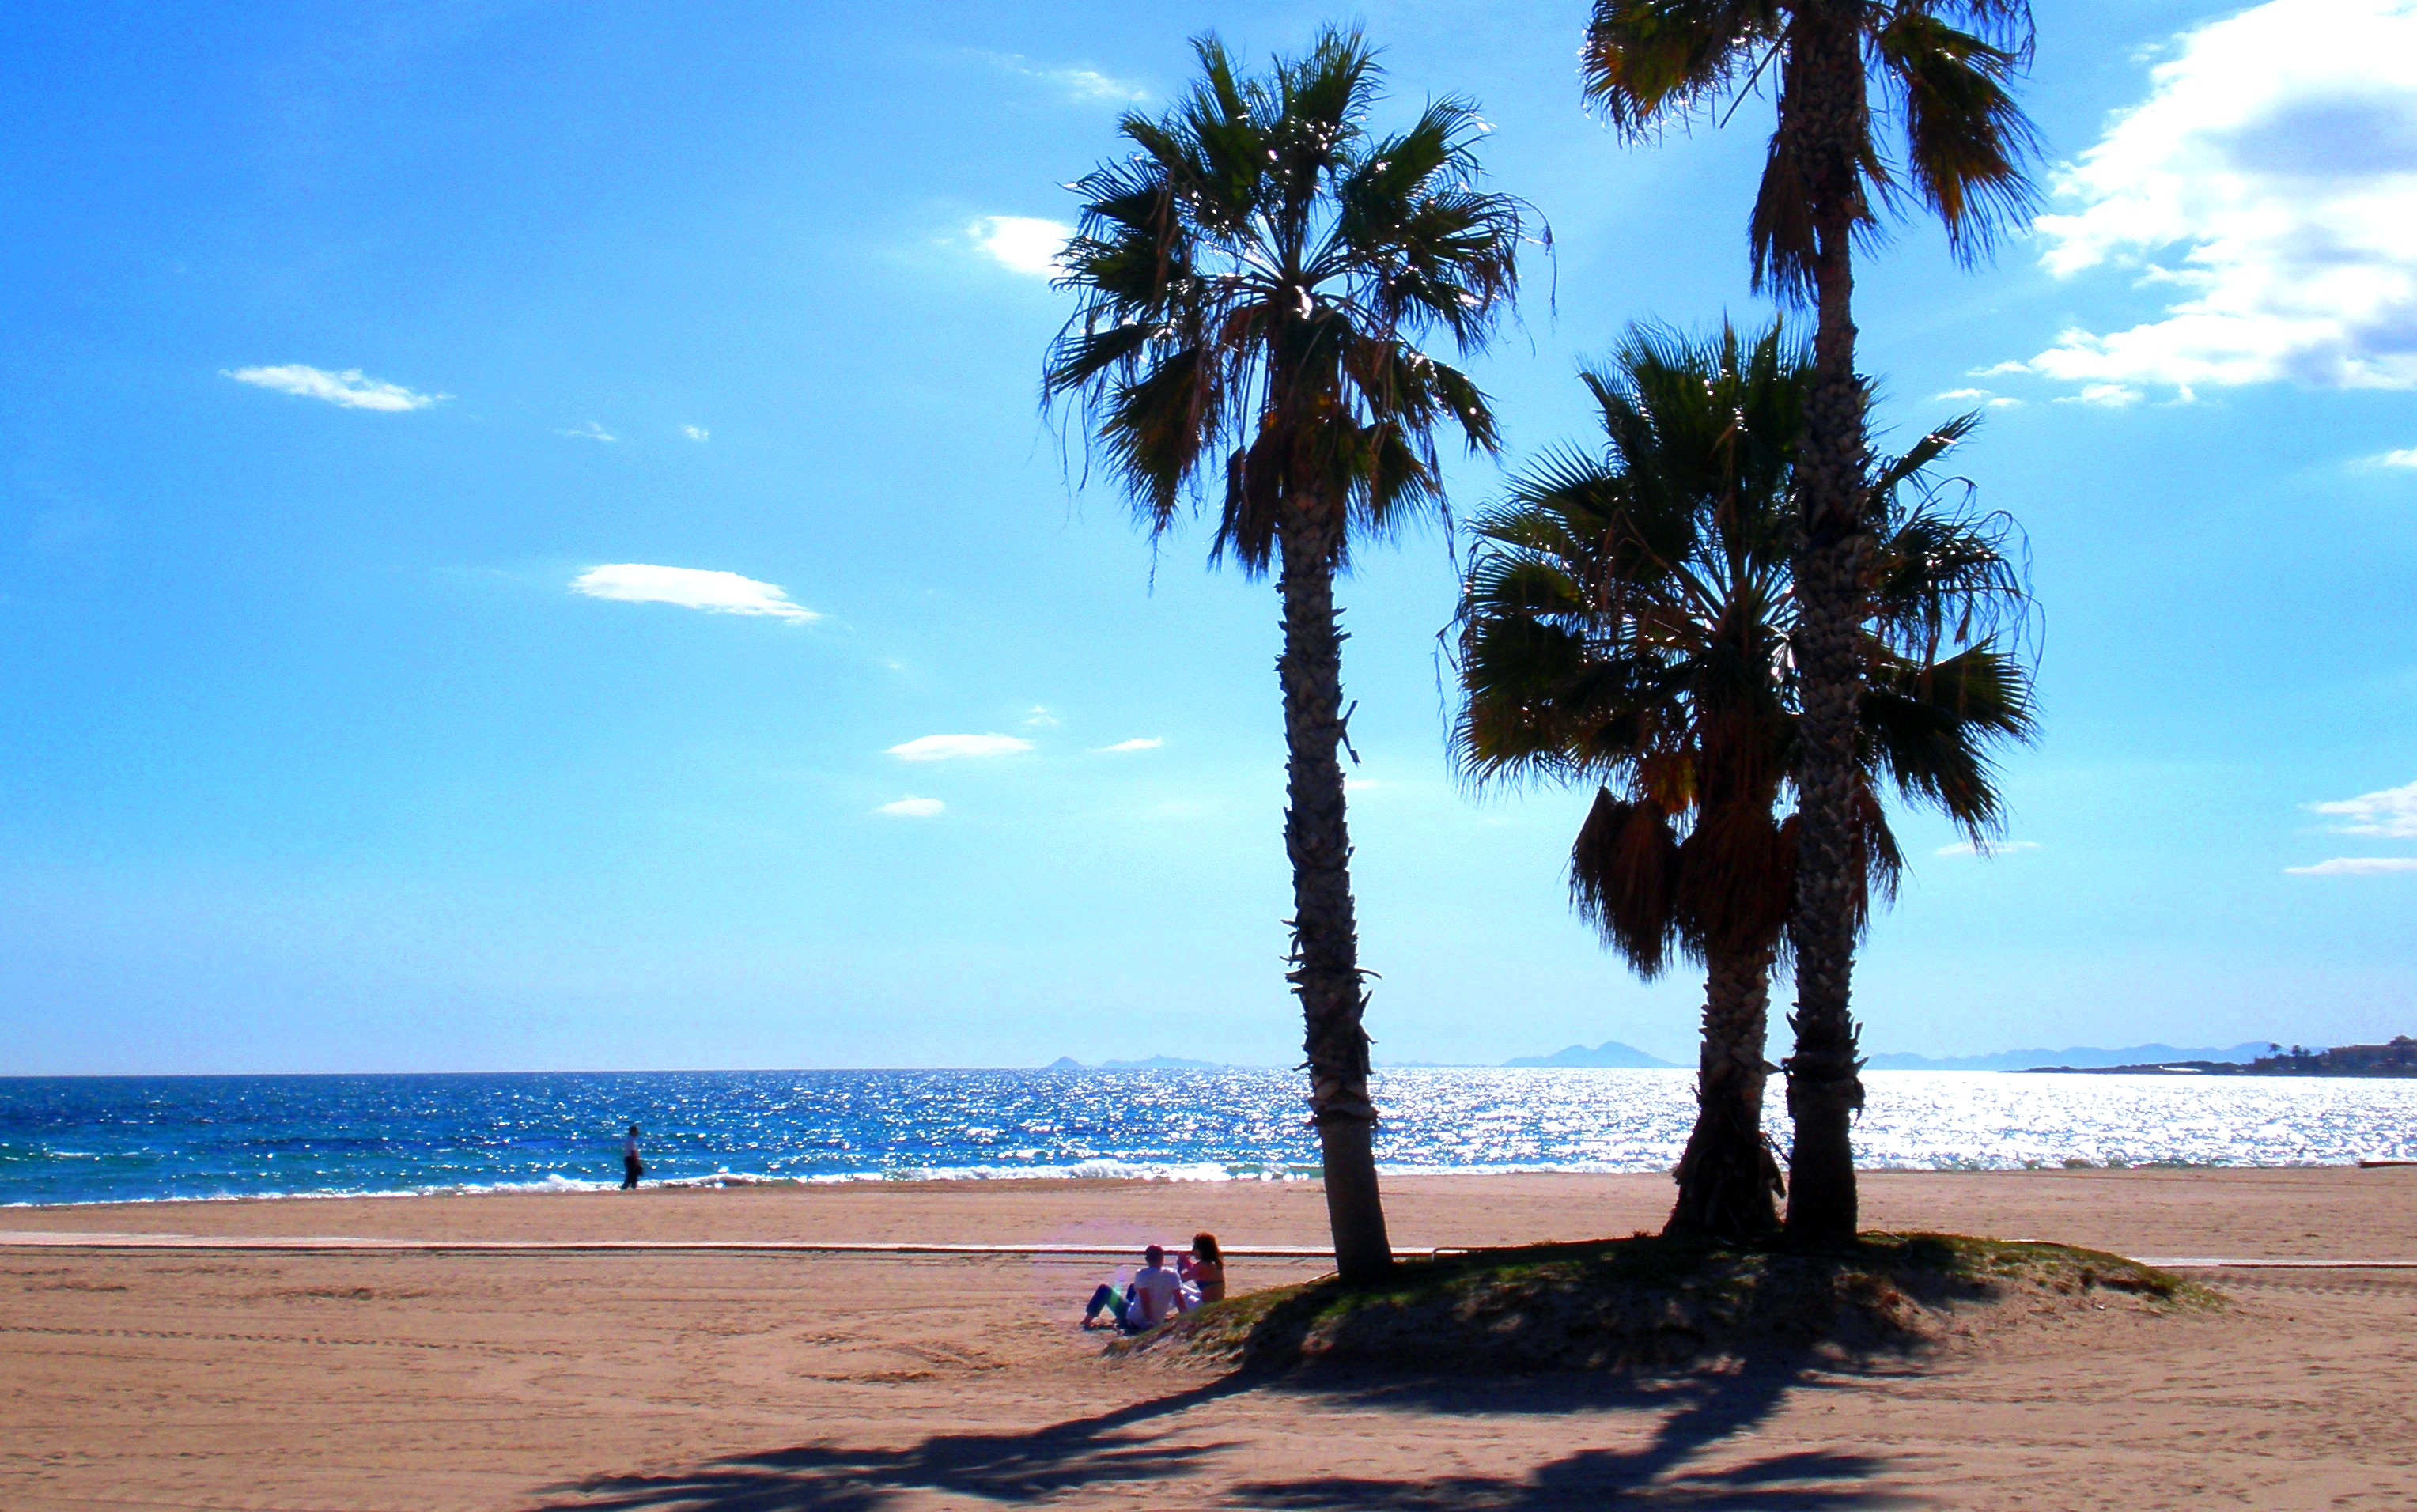
beach, sea, coast, tree, sand, ocean, horizon, walking, cloud, sky, sun, sunlight, shore, wind, vacation, tourist, palm, bay, island, body of water, spain, la, swimsuit, spanish, caribbean, tropics, manga, cape, anawesomeshot, woody plant, arecales, palm family